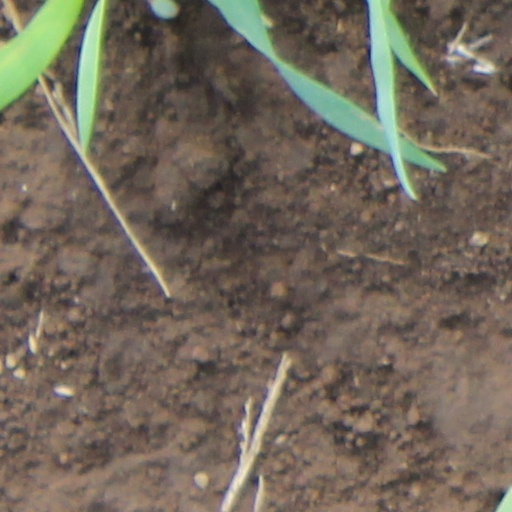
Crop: wheat